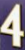
Number: 4